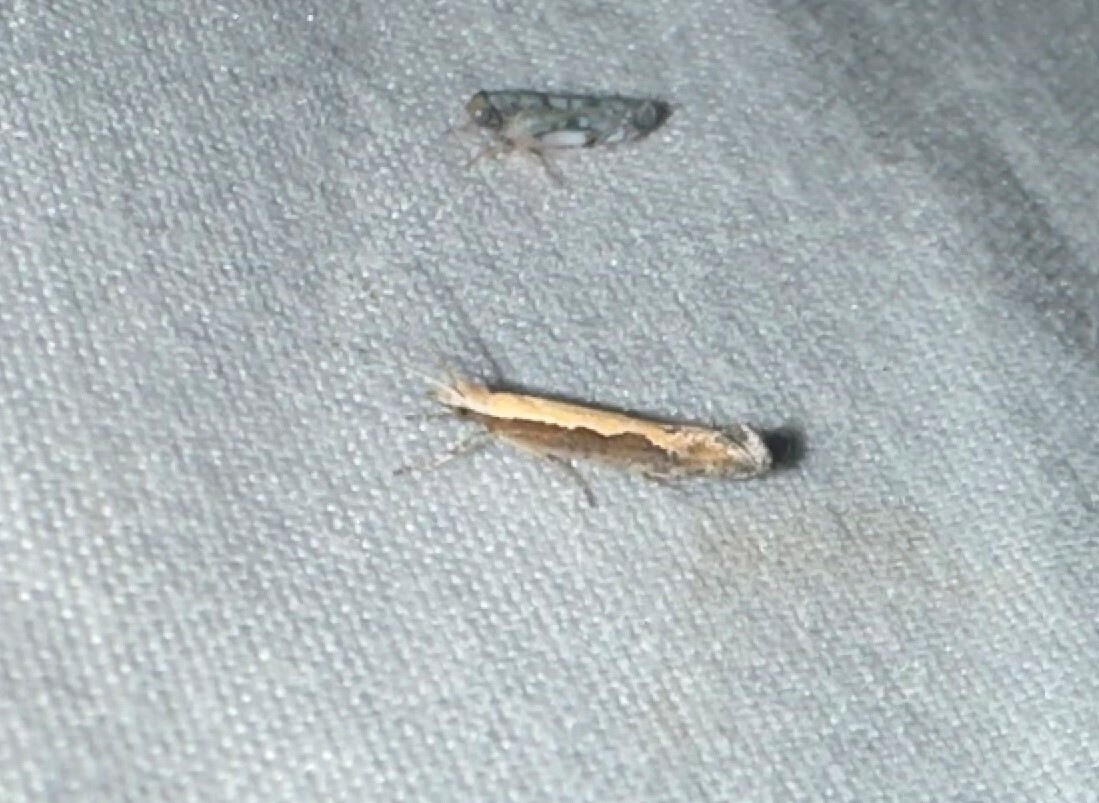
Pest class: diamondback_moth